Burnett's Diner

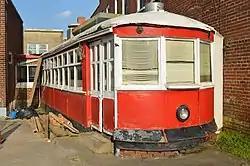
Front and side

Burnett's Diner, also known as Main Street Lunch, S&K Diner, and Chatham Cafe, was a historic converted streetcar diner located at Chatham in Pittsylvania County, Virginia. It was built in 1923, and used as a streetcar in Danville, Virginia. It was brought to Chatham in 1939, and converted for use as a diner. It was restored in the 1980s.